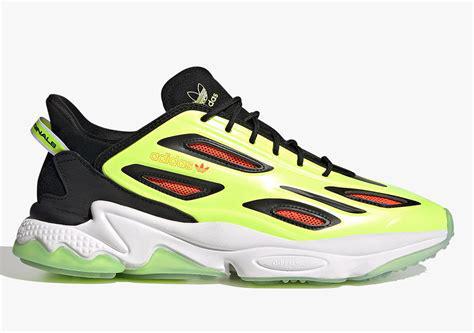
Brand: Adidas
Model: Ozweego